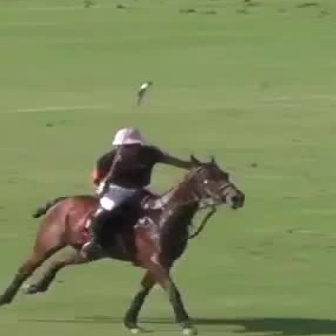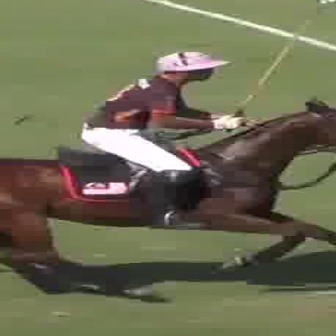
  Please identify the target specified by the bounding box [76,126,202,251] in the first image and locate it in the second image. Return the coordinates in [x_min,y_min,x_max,y_max] format.
Answer: [77,49,256,228]